Jamie Dornan

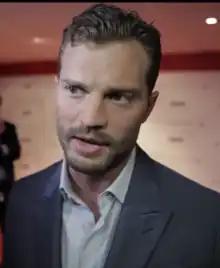
Dornan in 2016

James Peter Maxwell Dornan (born 1 May 1982) is an actor, model, and musician from Northern Ireland. The recipient of two Irish Film and Television Awards, he has been nominated for a BAFTA Television Award and a Golden Globe Award. In 2020, he was named one of Ireland's greatest film actors by "The Irish Times".